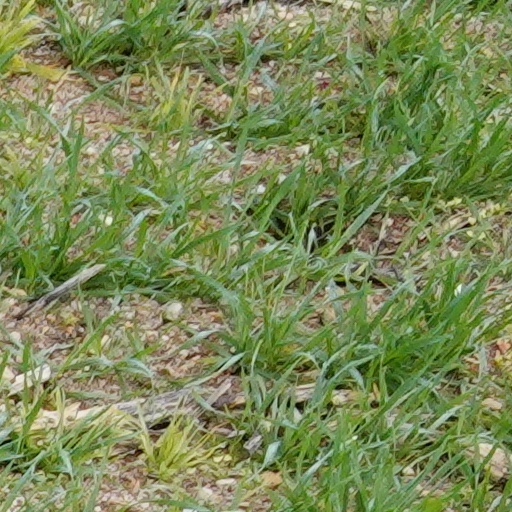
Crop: wheat